RAF Aldermaston

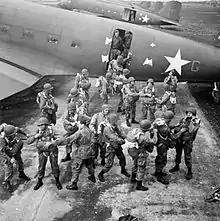
Paratroopers of the 503rd US Parachute Infantry Regiment prepare to board a C-47 Skytrain of the 60th Troop Carrier Group at Aldermaston, 23 September 1942

The unit trained with Army paratroop units during the fall of 1942, preparing for combat operations in North Africa as part of the Operation Torch invasion of French North Africa. It flew its only combat mission on 8 November 1942 when it transported airborne paratroopers from Aldermaston, and dropping them at Oran, Algeria during the early hours of the invasion.